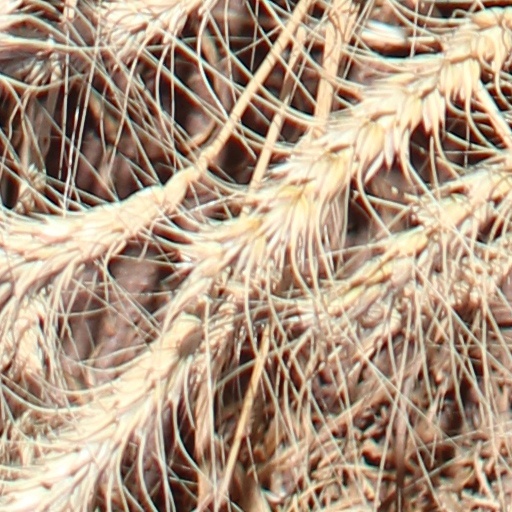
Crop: wheat